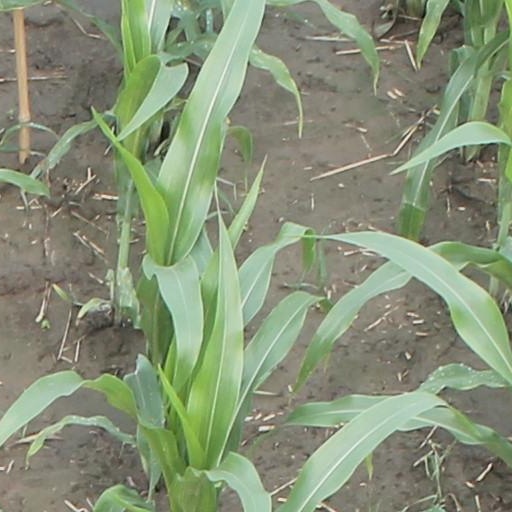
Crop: maize; corn